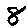
Label: 8